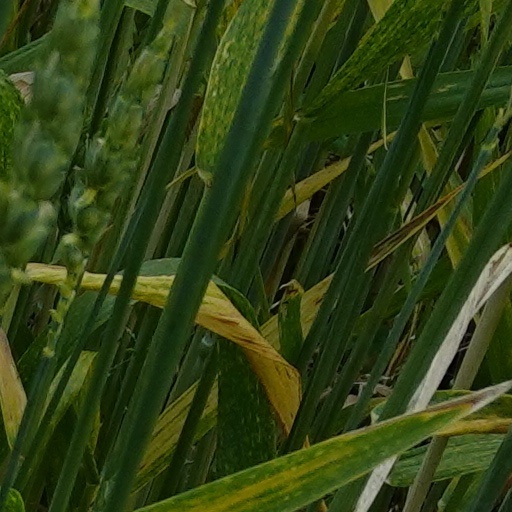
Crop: wheat